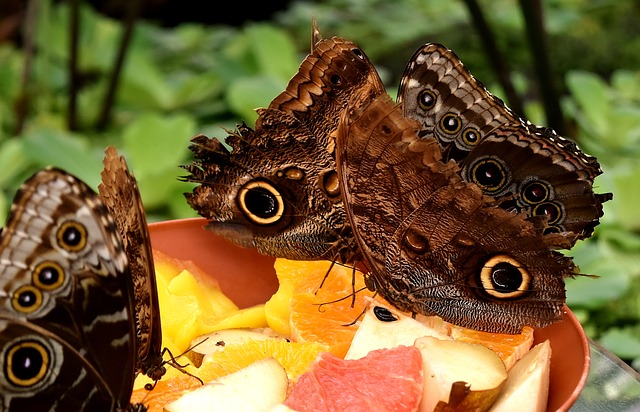
Label: butterfly